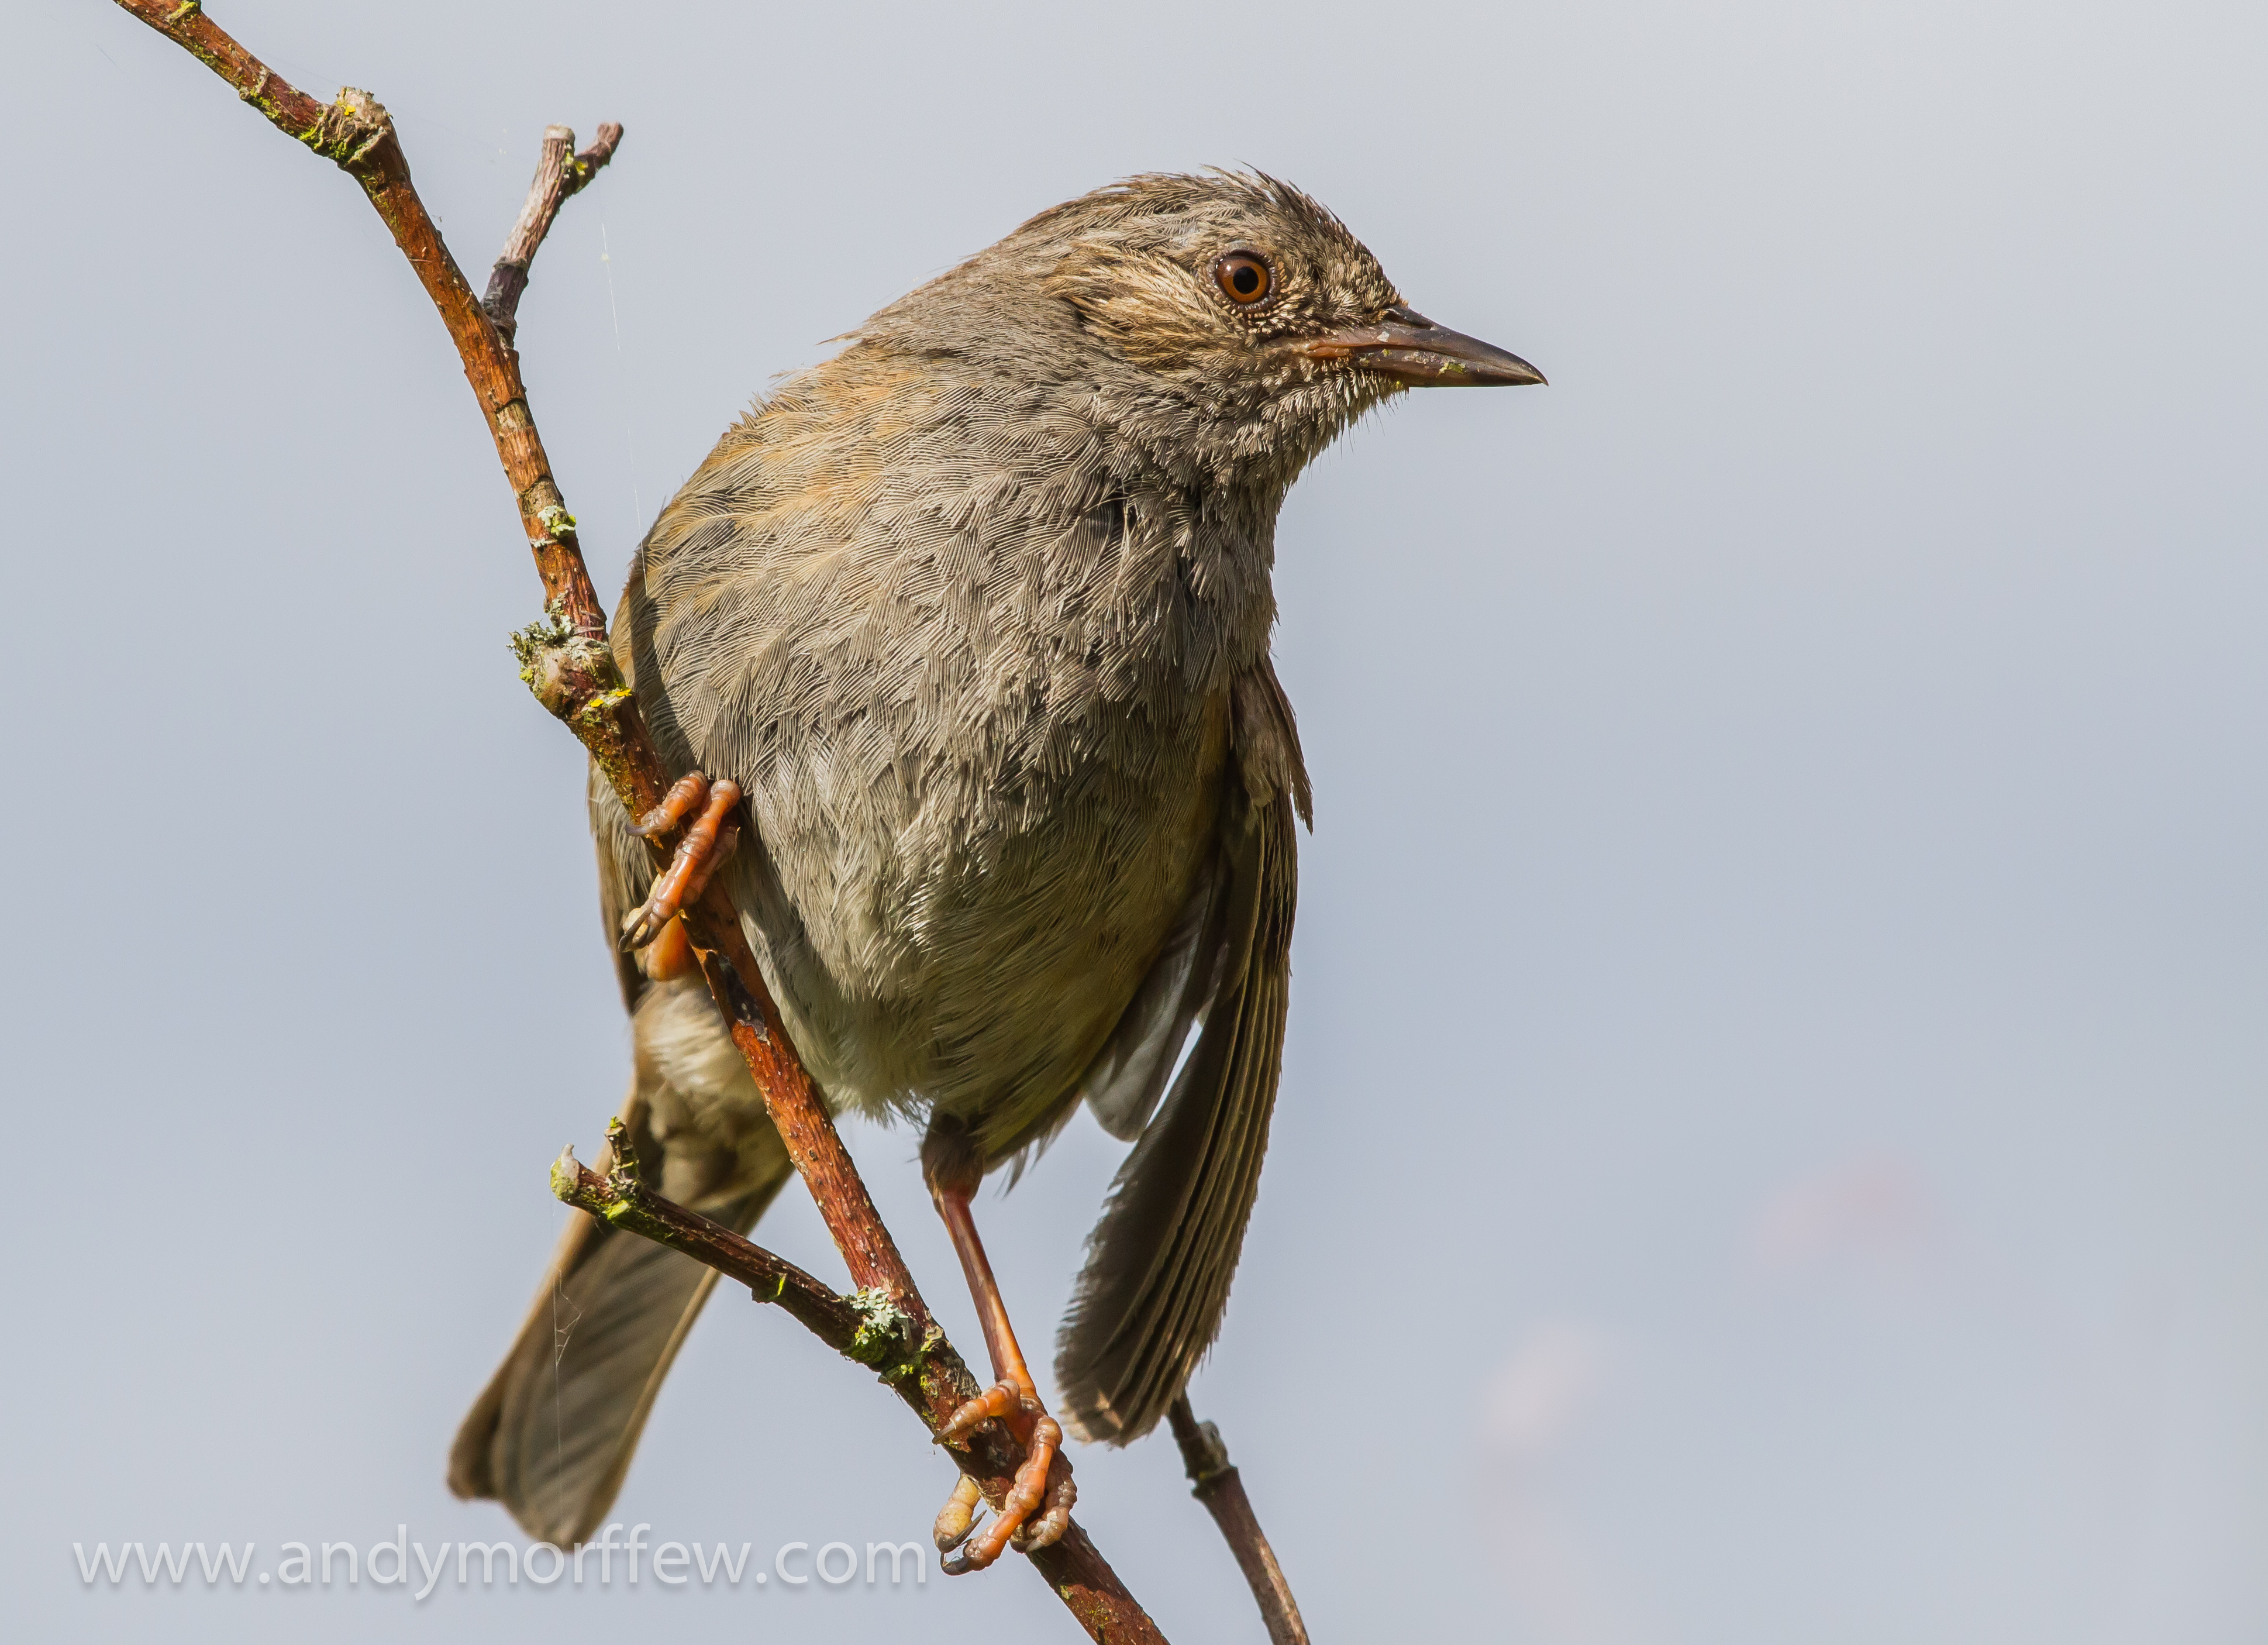
branch, bird, wildlife, beak, robin, fauna, vertebrate, sparrow, finch, blackbird, hero, andymorffew, morffew, itchenabbas, hampshire, dunnock, damagedwing, wren, house sparrow, old world flycatcher, perching bird, emberizidae, nightingale, ortolan bunting